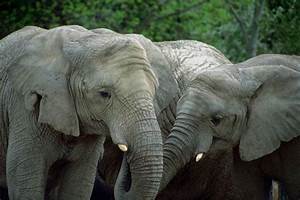
Label: elefante